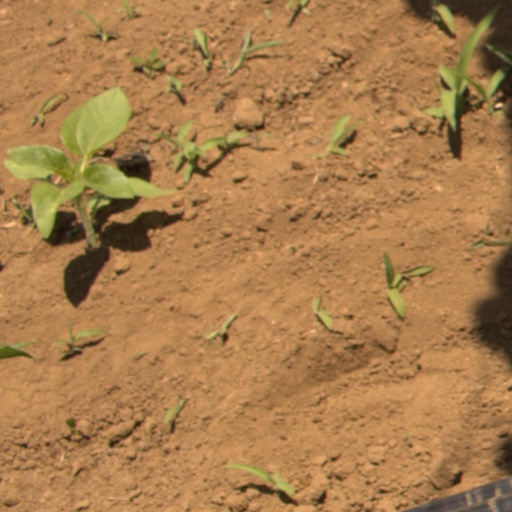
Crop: Jerusalem artichoke